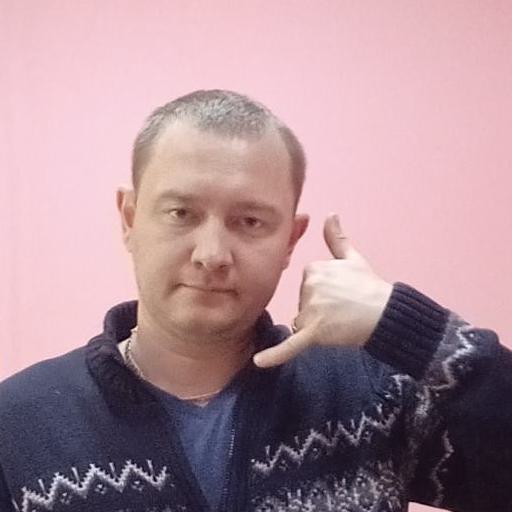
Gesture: call